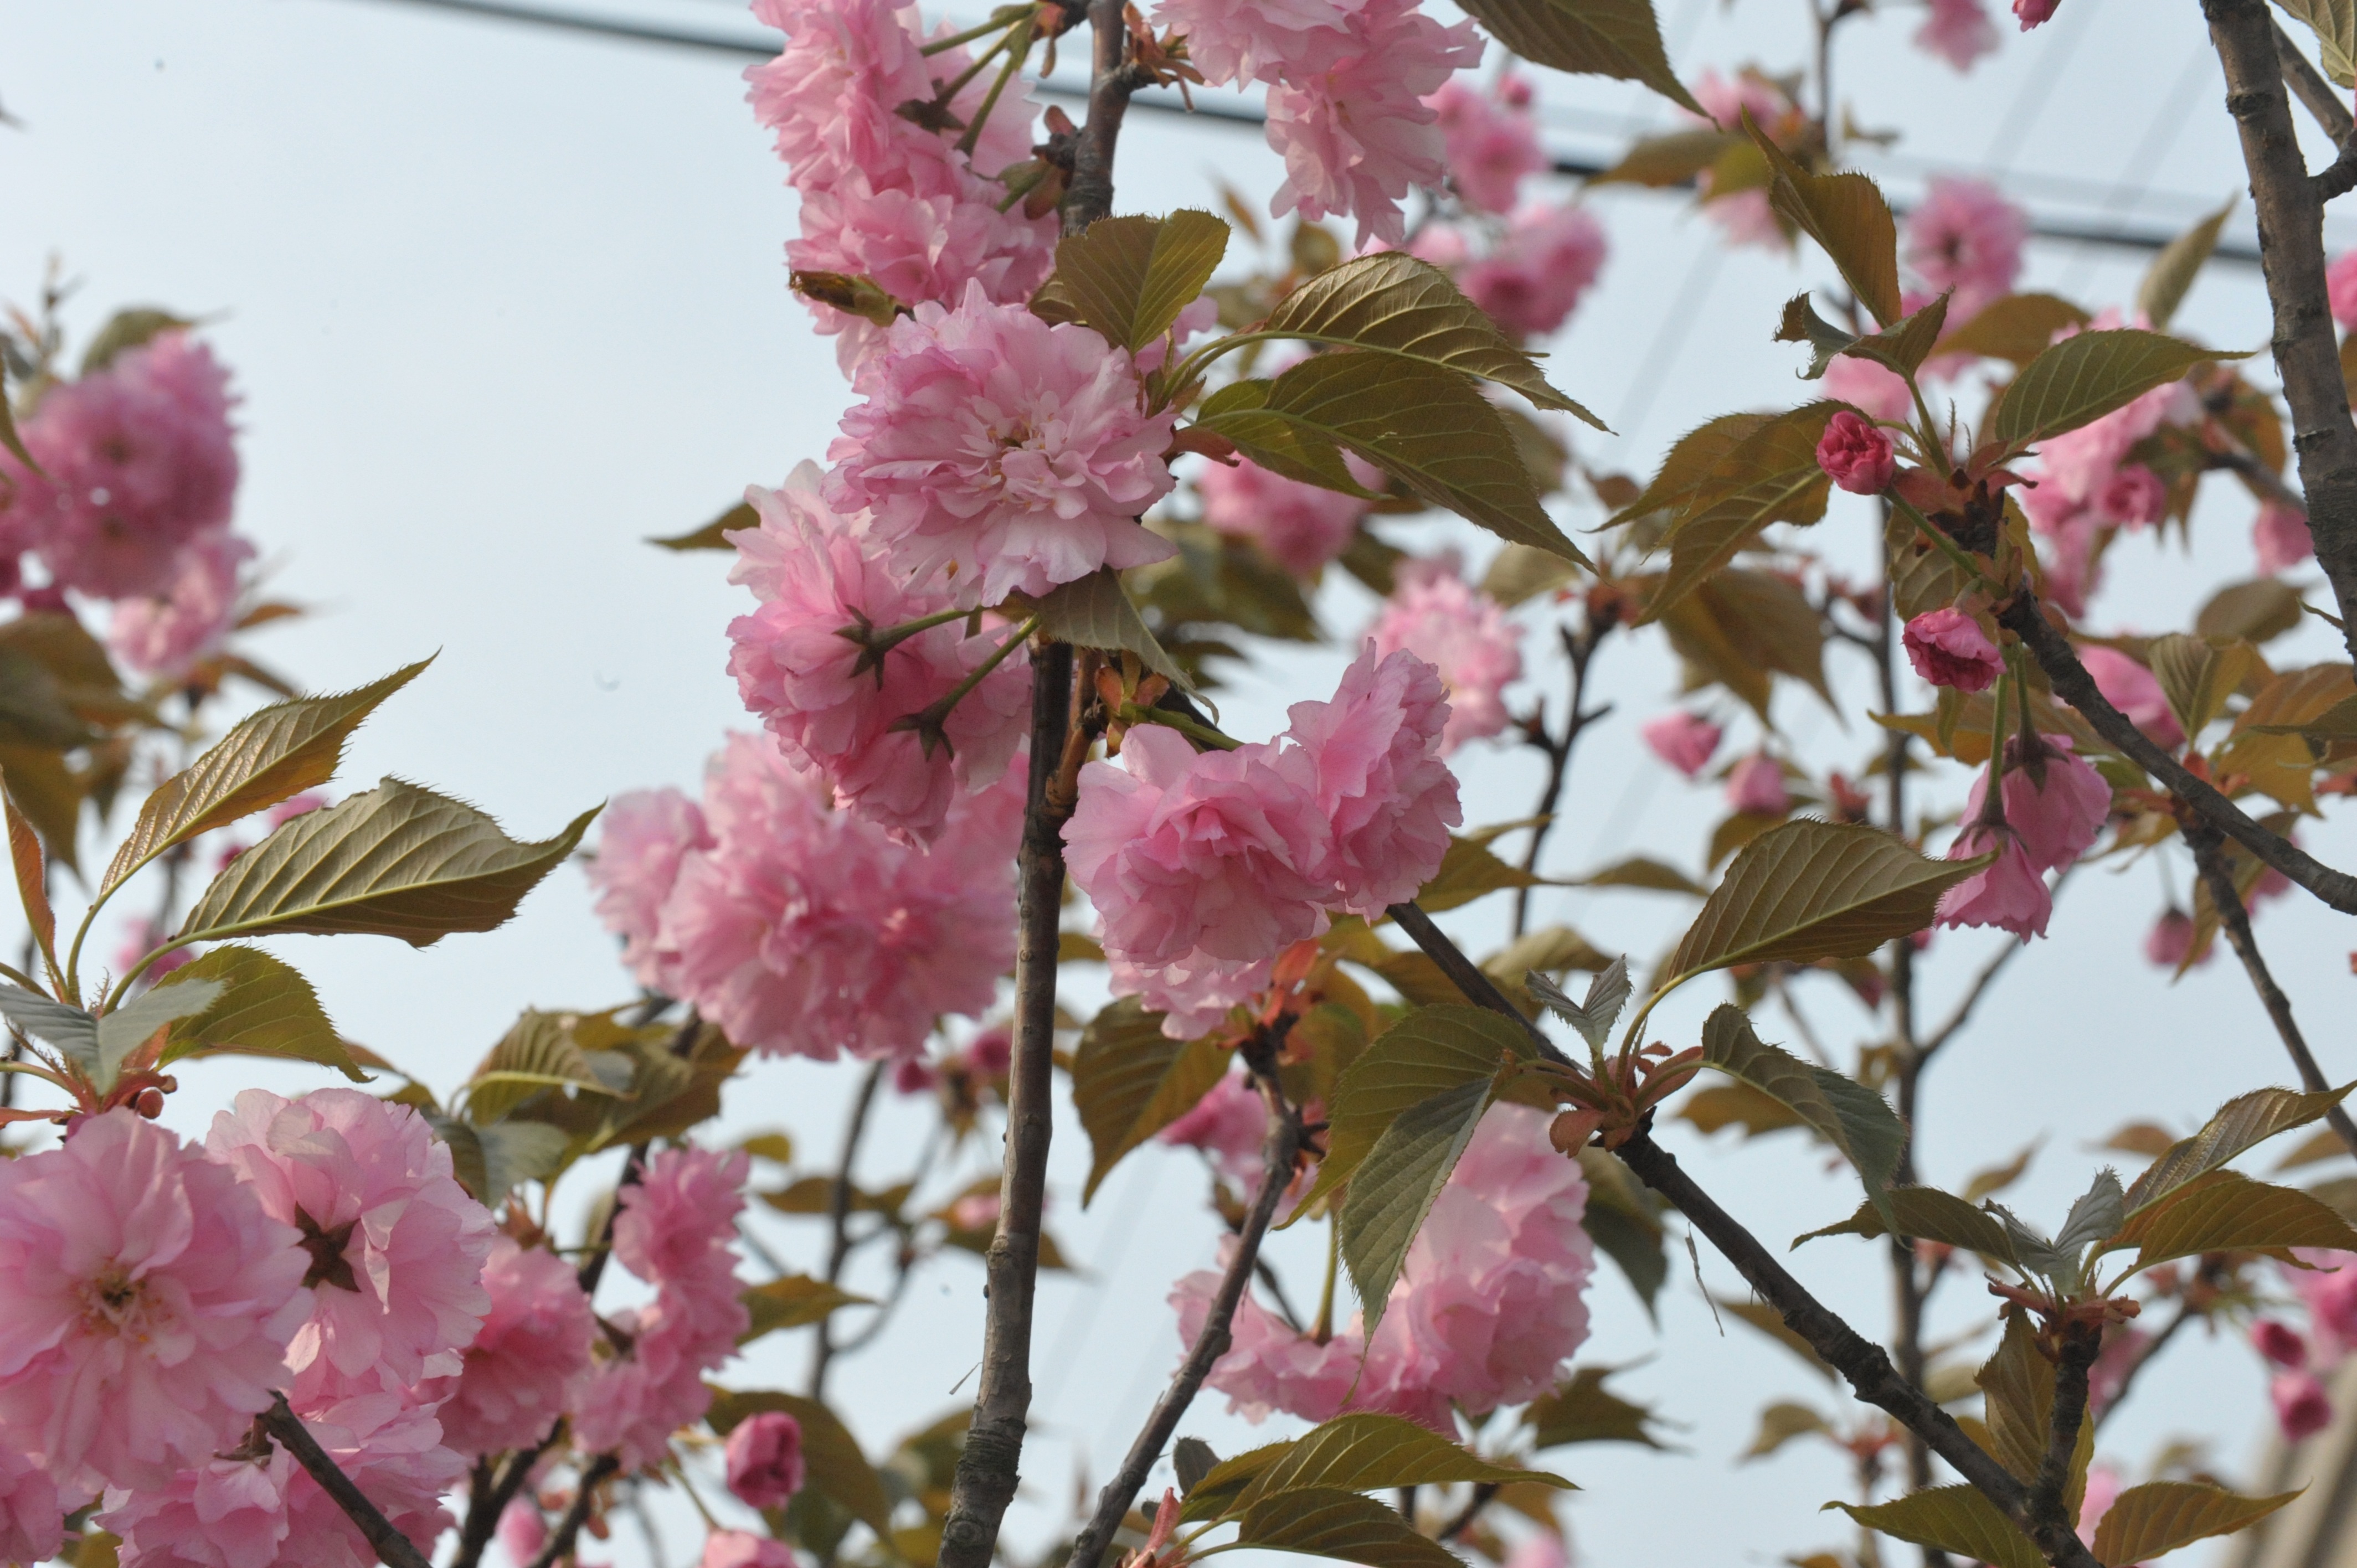
branch, blossom, plant, flower, petal, food, spring, produce, cherry blossom, shrub, cherry, begonia, flowering plant, rose family, ching ming, land plant